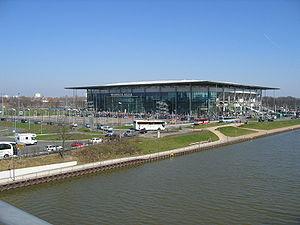
La Coupe du monde féminine de football 2011 est la sixième édition de la Coupe du monde féminine de football dont la phase finale se déroule du 26 juin au 17 juillet 2011 en Allemagne. Le continent européen accueille le tournoi pour le deuxième fois. Le pays organisateur a été choisi en octobre 2007 par la Fédération internationale de football association.
La Volkswagen-Arena est un stade omnisports situé à Wolfsbourg dans le Land de Basse-Saxe en Allemagne. Le bâtiment est sponsorisé par Volkswagen AG.
Le VfL Wolfsburg est un club omnisports allemand basé à Wolfsburg dans le Land de Basse-Saxe, dont la section football évolue en Bundesliga 1, première division du football allemand. Depuis juin 2009, le club est présidé par l'Espagnol Francisco Javier García Sanz.